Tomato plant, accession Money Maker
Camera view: horizontal (90 deg, fisheye); turntable rotation: 30 degrees
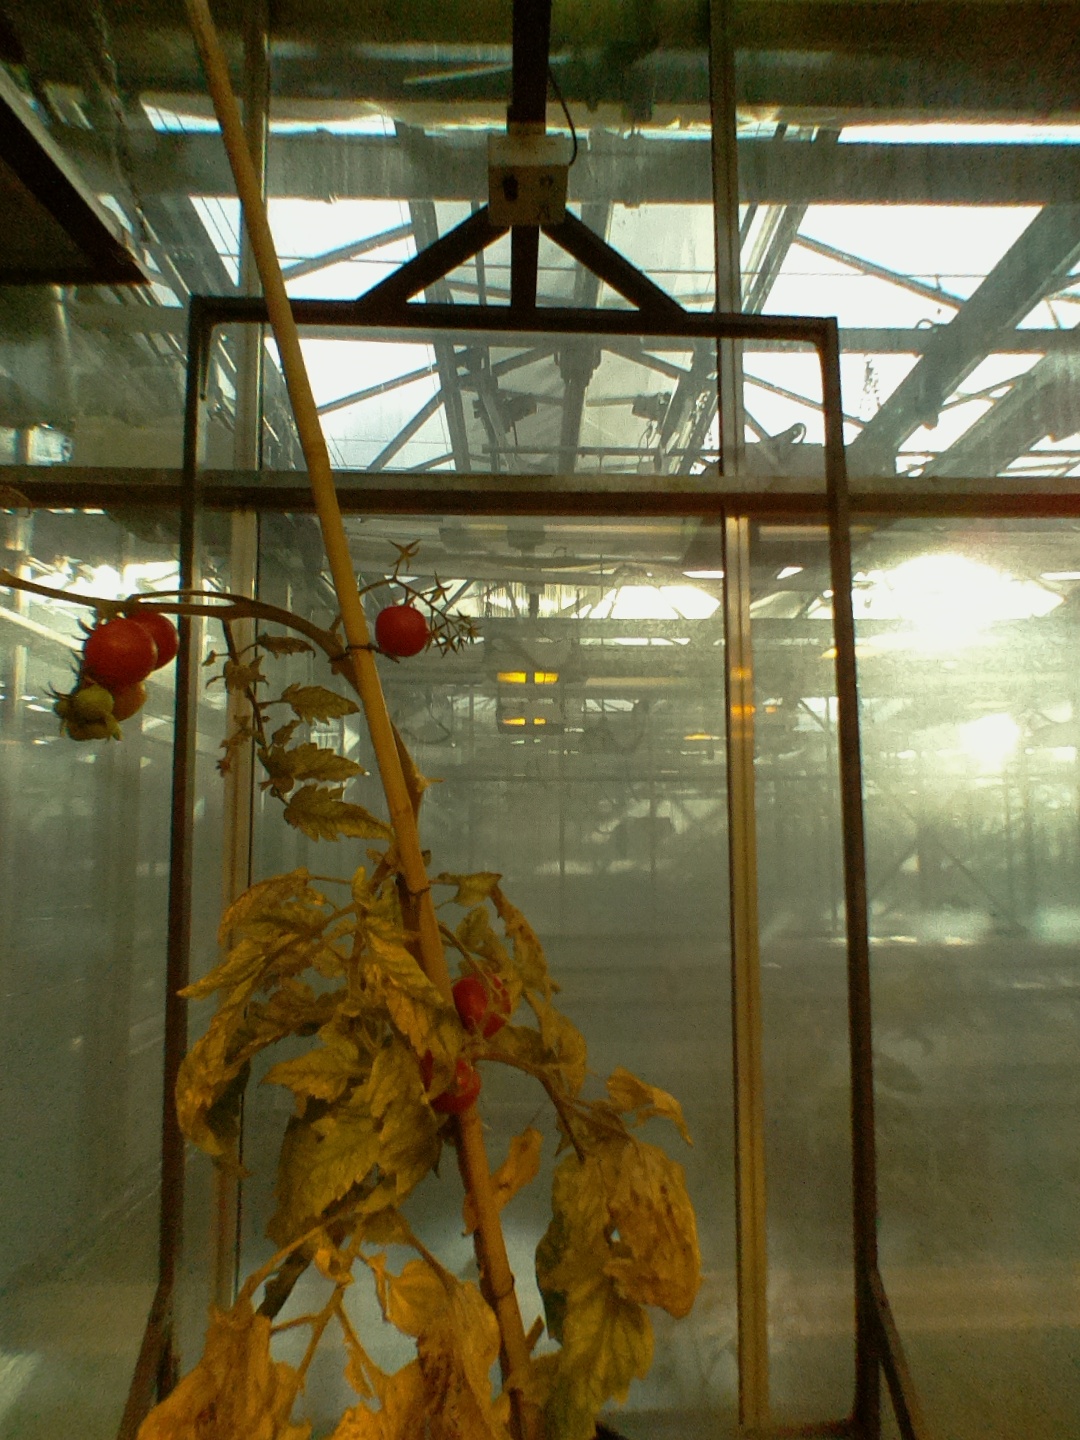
BBCH growth stage 87: 70%-80% of fruits show typical fully ripe color